Tyson Gillies

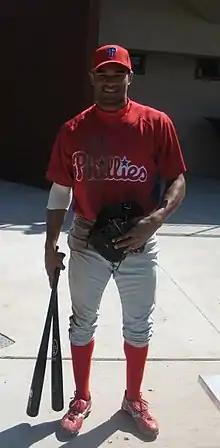
Gillies at Phillies training camp 2010

Tyson Gillies (born October 31, 1988) is a Canadian former professional baseball outfielder. He was the Seattle Mariners' 25th round selection in the 2006 Major League Baseball draft. He graduated from R. E. Mountain Secondary School in Langley, British Columbia and is a member of the Canadian national baseball team.